Cultural heritage of Kosovo

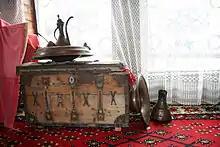
Ethnological items.

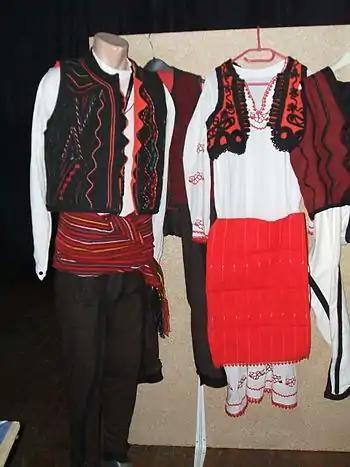
Traditional Albanian clothing

Housed in an Austro Hungarian style house, contained more than 50,000 items exhibited through various pavilions. Also housed here are exhibits expressing the day in the life for the people in various regions. The museum objectives are to save, protect and present the Cultural Heritage of Kosovo.